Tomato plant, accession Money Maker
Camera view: bottom (45 deg); turntable rotation: 120 degrees
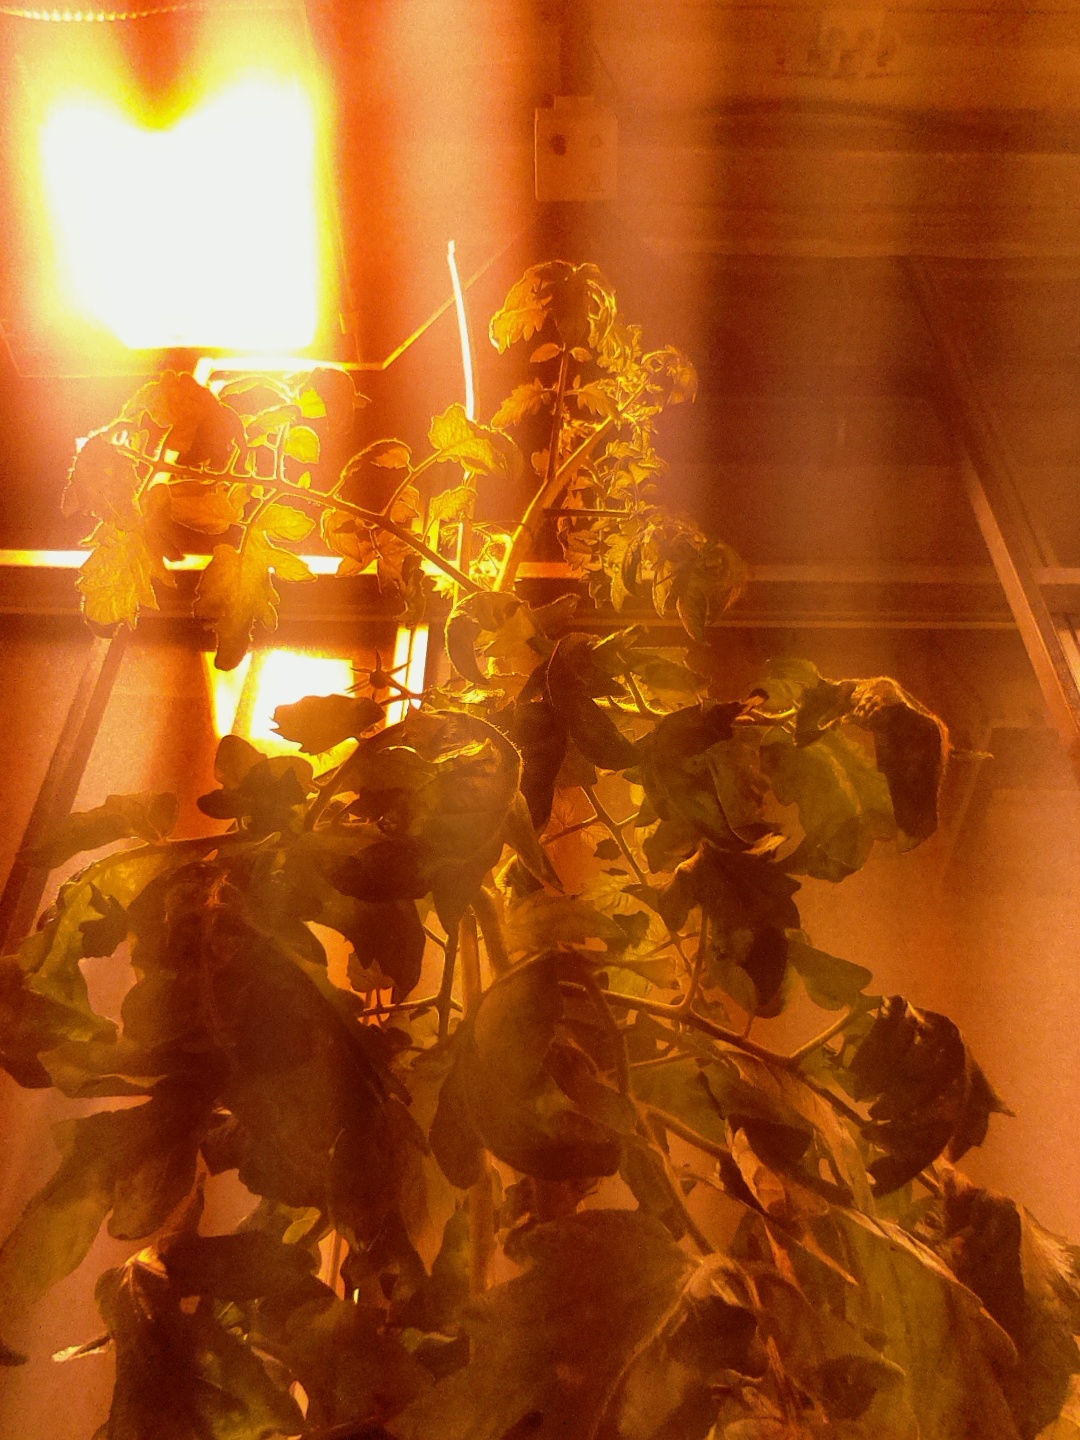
BBCH growth stage 69: End of flowering, 90%-100% of flowers open, more petals falling